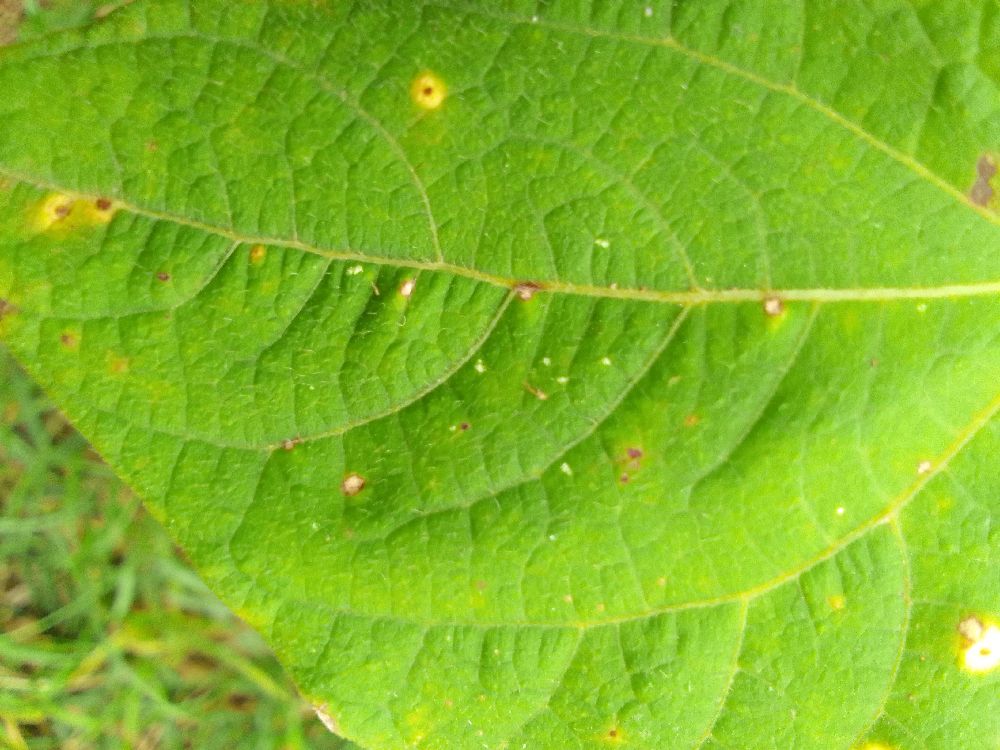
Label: rust